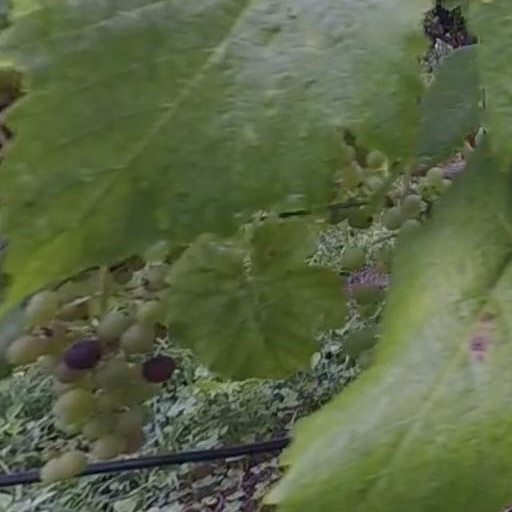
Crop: grape